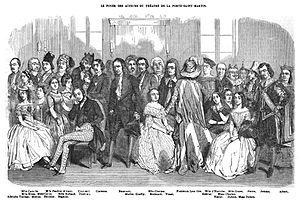
Les acteurs du théâtre de la Porte-Saint-Martin, gravure d'Eustache Lorsay (1822-1871) parue dans L'Illustration volume 1846-1847.
Le théâtre de la Porte-Saint-Martin est une salle de spectacle située au 16, boulevard Saint-Martin dans le 10ᵉ arrondissement de Paris. Il est inscrit monument historique depuis le 30 mars 1992.